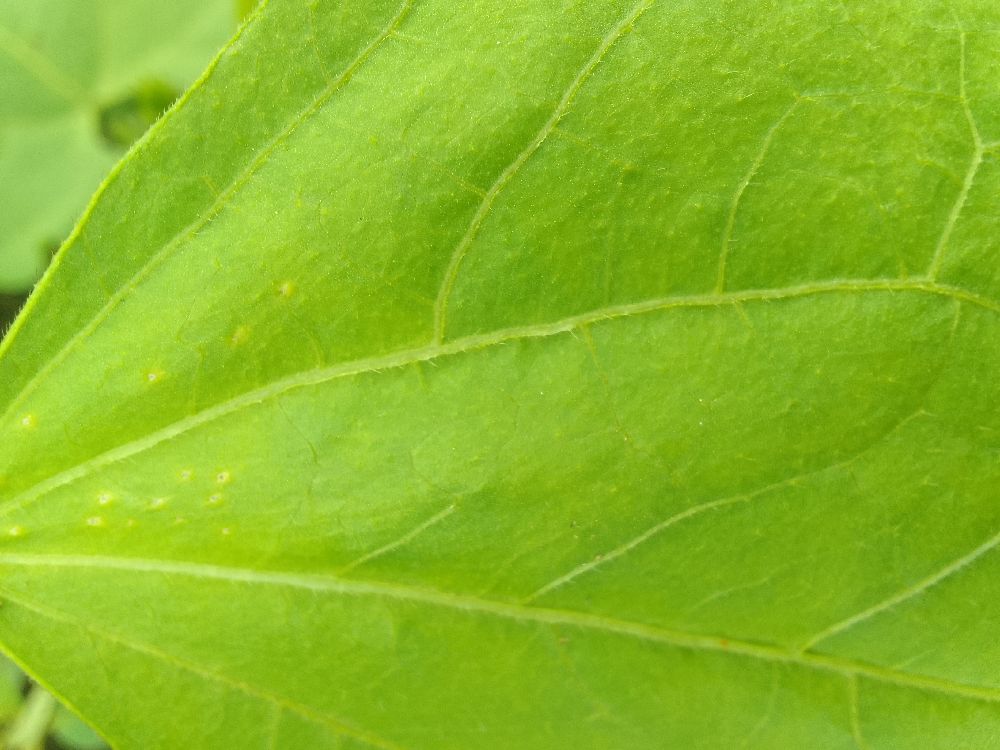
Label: healthy